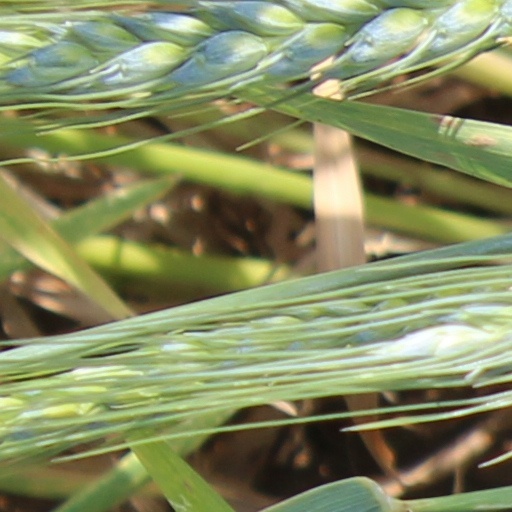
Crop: wheat